Answer in natural language. How many Chairs are visible in the scene? Choose between the following options: 4, 2, 0, 3 or 2
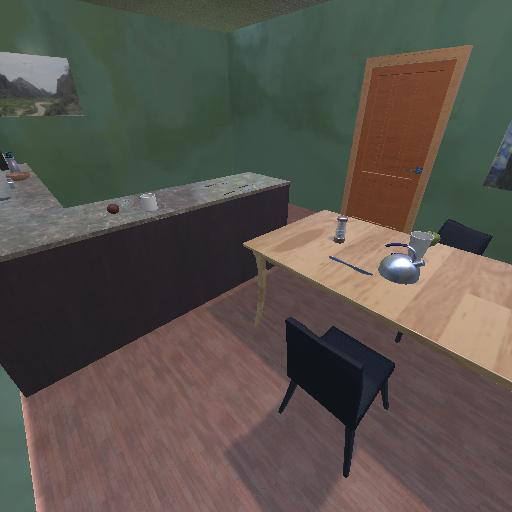
<answer>2</answer>